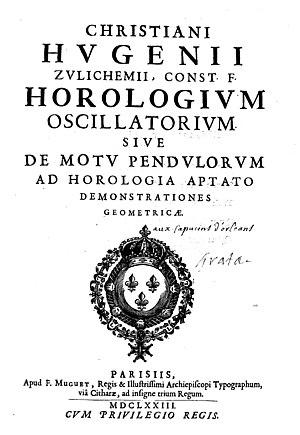
Gottfried Wilhelm Leibniz commence à développer sa théorie du calcul différentiel et intégral et invente sa machine multiplicatrice
Christian Huygens, né le 14 avril 1629 à La Haye et mort le 8 juillet 1695 dans la même ville, est un mathématicien, un astronome et un physicien néerlandais.
Horologium Oscillatorium sive de motu pendulorum ad horologia aptato. Demostrationes geometricae, désigné sous le titre abrégé de Horologium Oscillatorium, est l'œuvre principale de Christian Huygens sur les pendules et l'horlogerie, publiée en 1673.
Une courbe tautochrone est une courbe située dans un plan vertical, où le temps pris par une particule glissant le long de la courbe sous l'influence uniforme de la gravité jusqu'à son point le plus bas est indépendant de son point de départ.